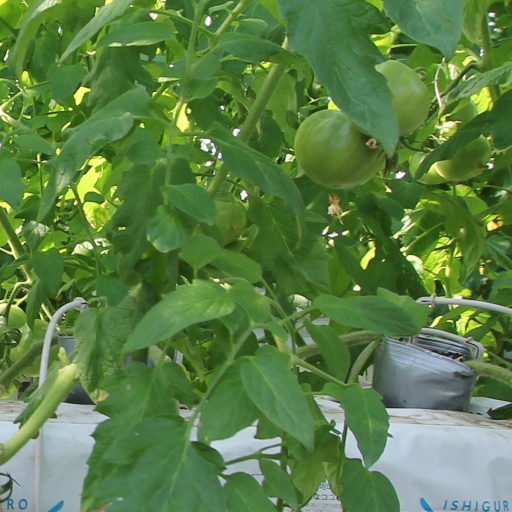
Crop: tomato